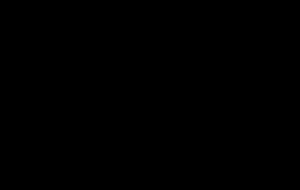
CTV 2 est un système de télévision canadien privé en langue anglaise détenu par Bell Media. Le système consiste présentement en quatre stations détenues et exploitées dans l'Ontario et trois en Colombie-Britannique, ainsi qu'une chaîne câblée régionale au Canada atlantique et une chaîne câblée régionale en Alberta.